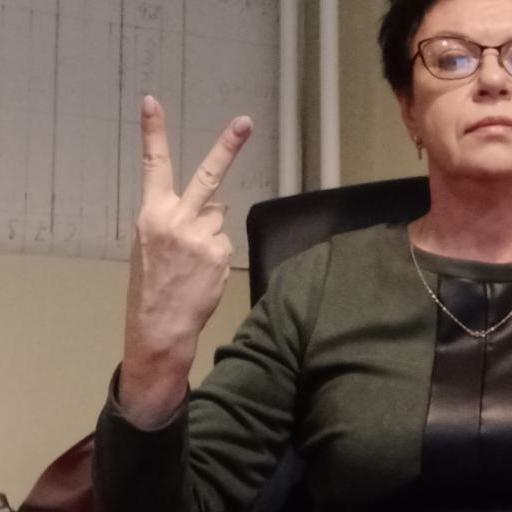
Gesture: peace_inverted